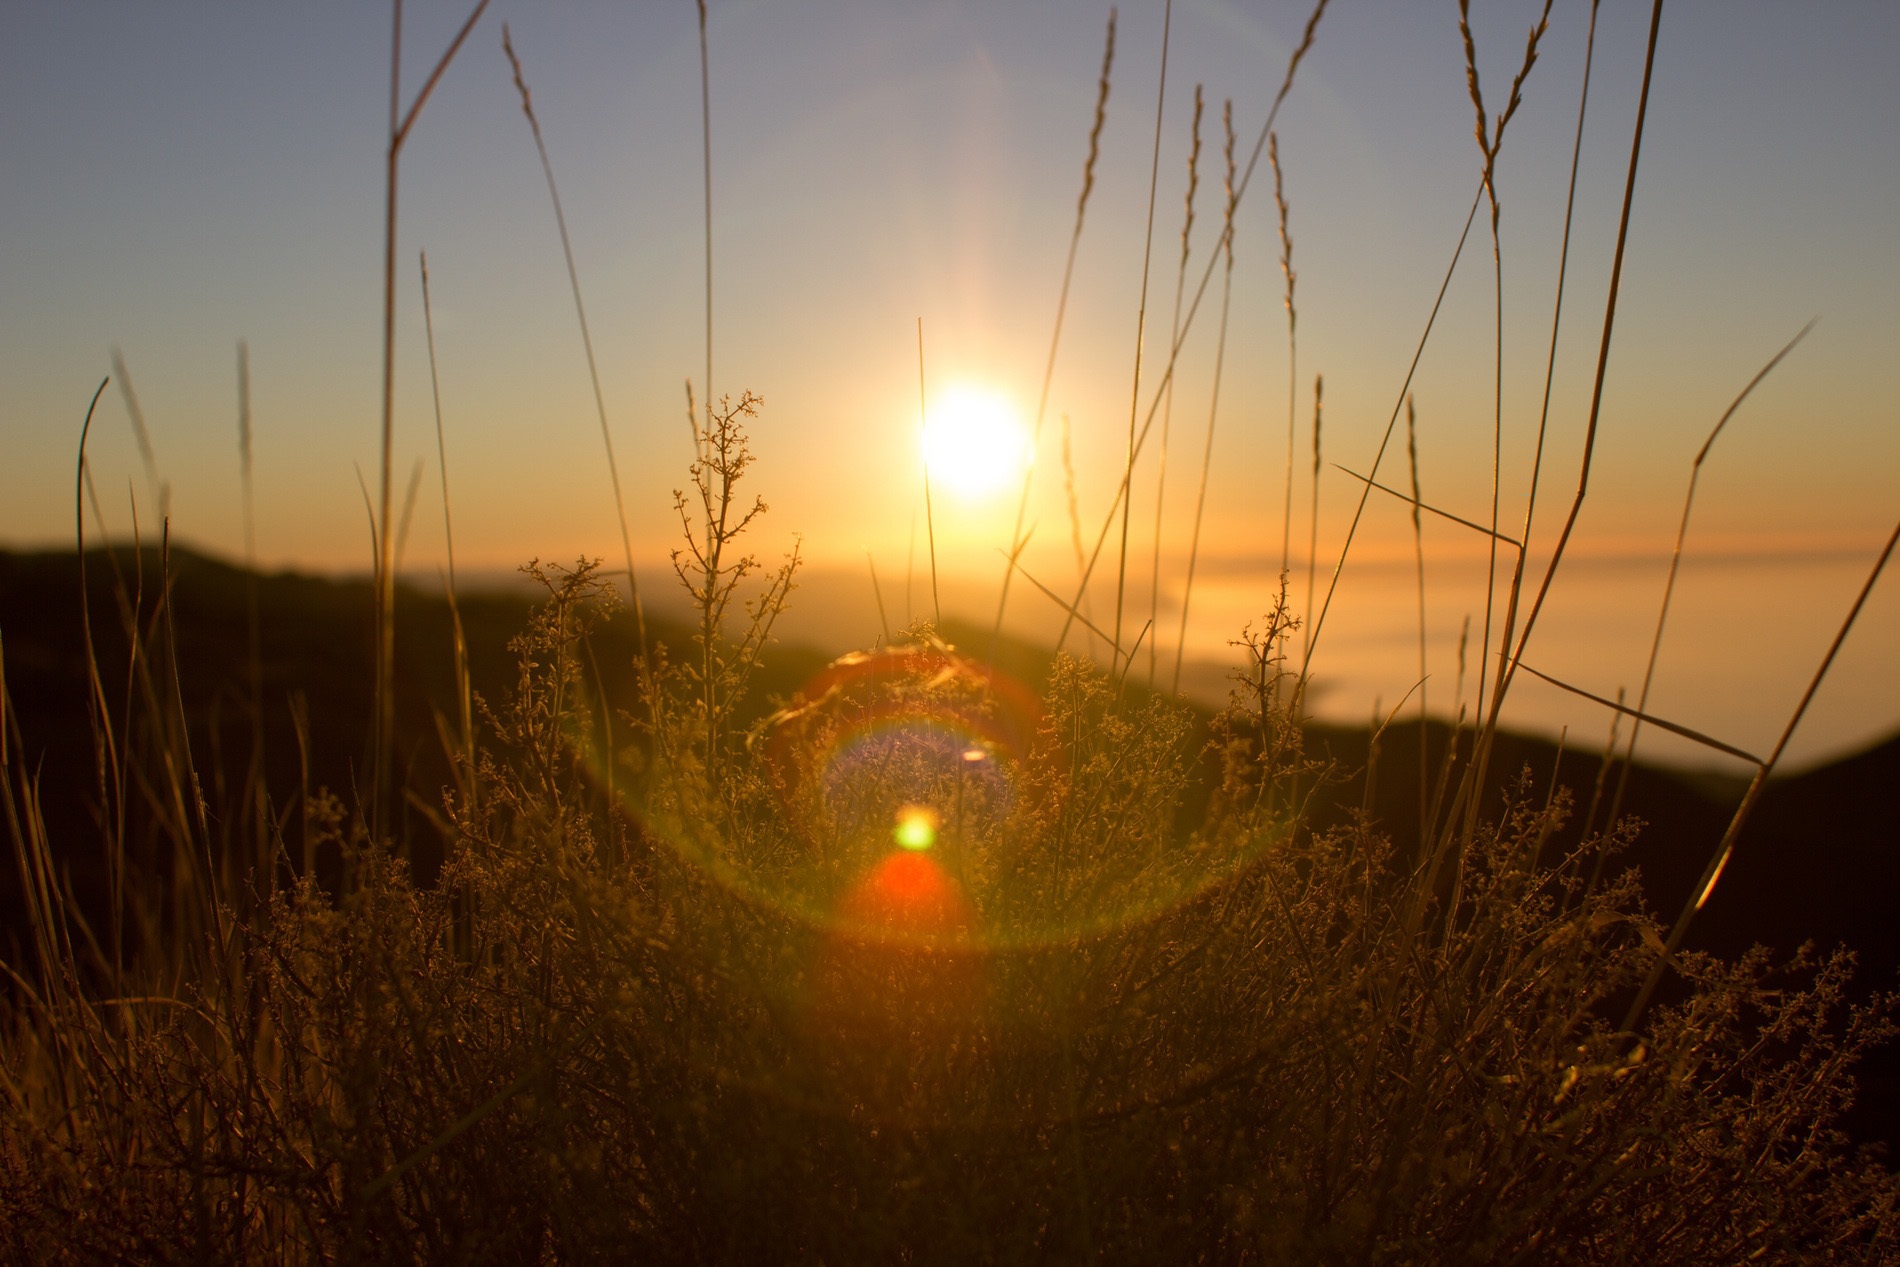
nature, grass, horizon, light, sun, sunrise, sunset, sunlight, morning, dawn, dusk, evening, reflection, plants, sunrays, astronomical object, atmospheric phenomenon, grass family